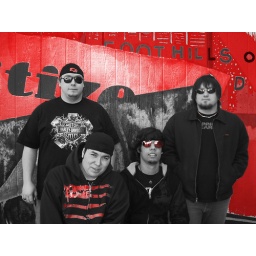
red and black and white in front of the citizen wall